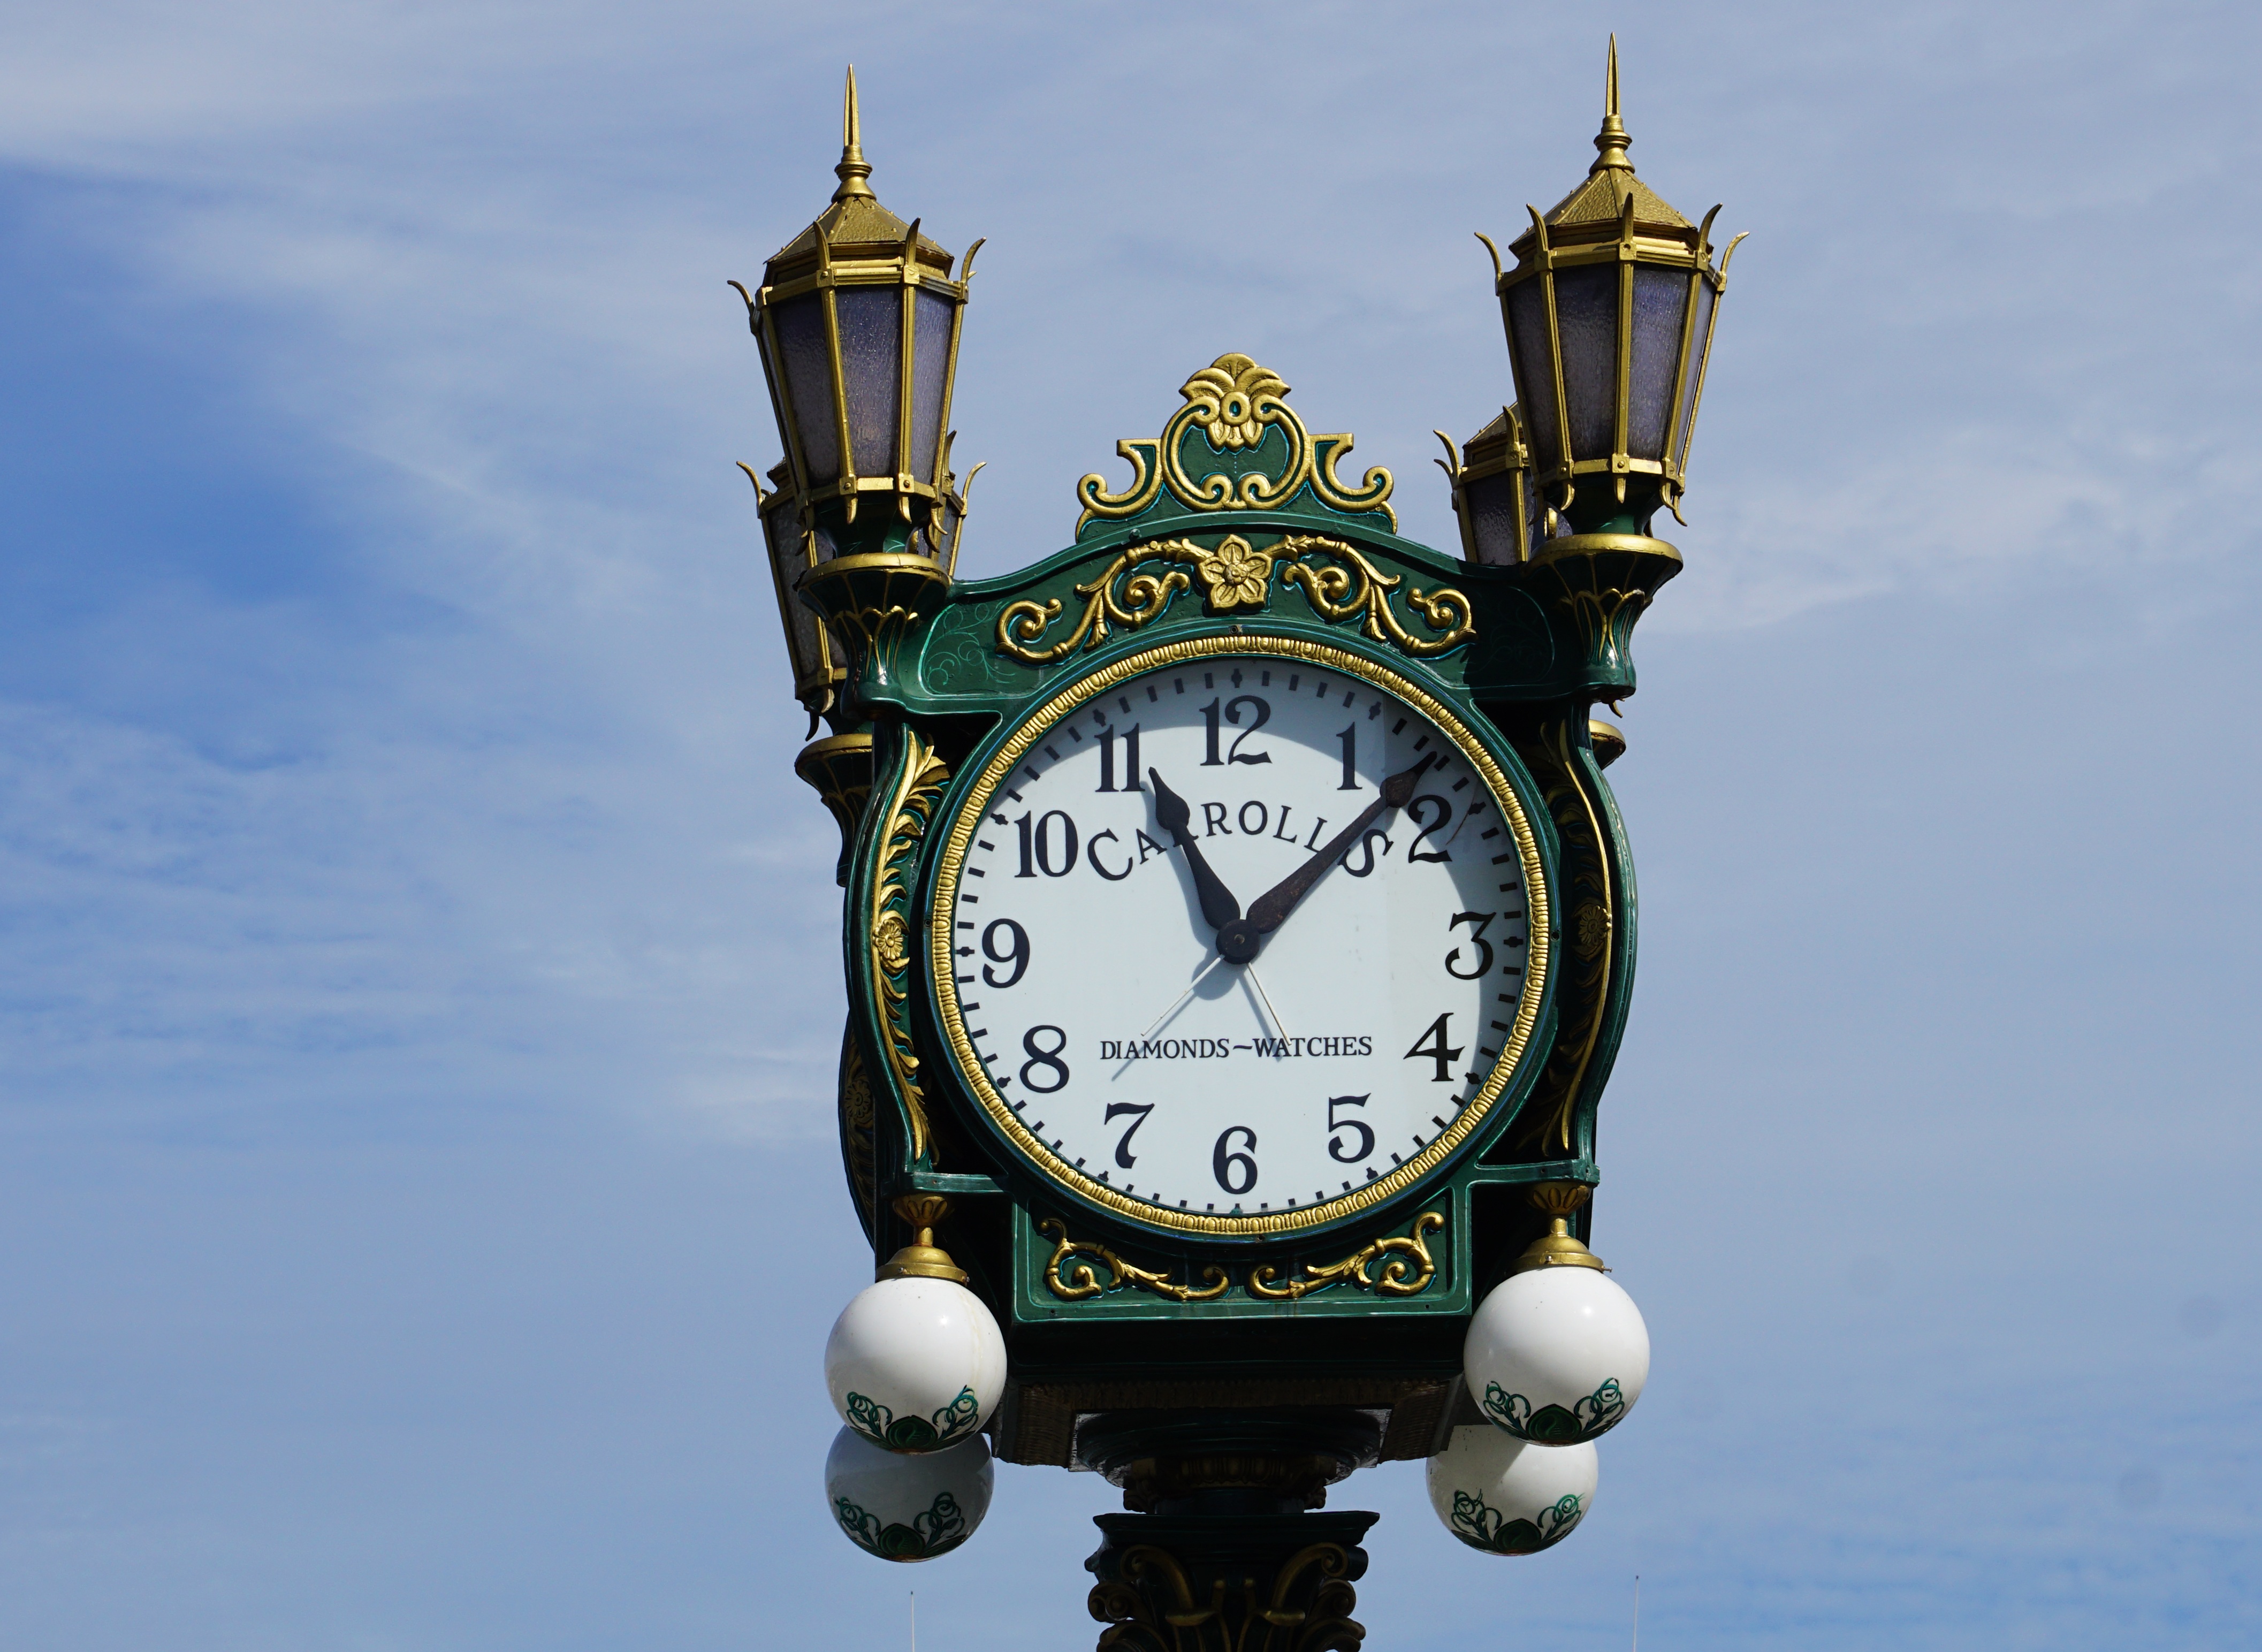
clock, old, tower, nostalgia, decor, timepiece, clock tower, clock face, pointer, time of, museum port seattle